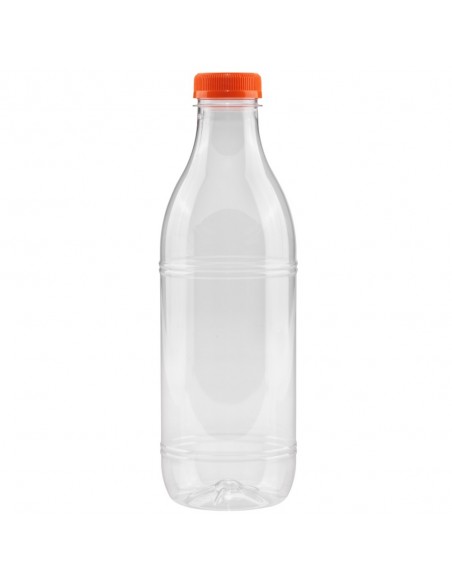
Label: plastic